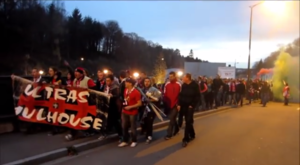
Arrivée des supporters mulhousiens à la patinoire d'Epinal
L'Épinal hockey club est un club français de hockey sur glace basé dans les Vosges, qui évolue en division 1, le 2ᵉ niveau national français.